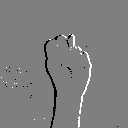
ASL letter: n